Line 1 (Wuhan Metro)

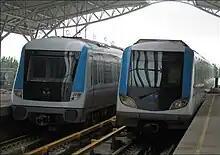
Left: Phase 2 rolling stock. Right: Phase 1 rolling stock.

The rolling stock for Line 1 is a uses 4 car Type B trains, with of max speed, of operation max speed, and average speed. Traction power is provided by a third rail collected by bottom contact contact shoes on the train. A full train provides 176 seats, and can carry 1,276 passengers by Chinese regulation of 9 people per square meter.